Emiko Queen

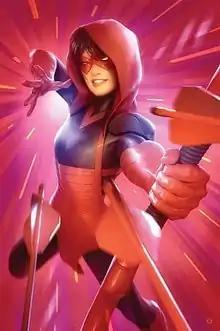
Emiko Queen as Red Arrow on the variant cover artwork of "Teen Titans" #30 (May 2019).Art by Alex Garner.

Emiko Queen is a superheroine appearing in American comic books published by DC Comics. The character was created by writer Jeff Lemire and artist Andrea Sorrentino and debuted in "Green Arrow", Vol. 5 #18 (March 2013). She is the younger paternal half-sister and sidekick of Green Arrow. Emiko has been associated with the mantle of Green Arrow, but is more commonly known as the second Red Arrow.